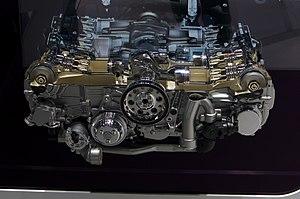
La Porsche 64 ou Porsche Type 64 ou VW Type 60K10 ou VW Aerocoupe est une voiture de sport concept car du constructeur automobile Porsche-Volkswagen, conçue en 1938 par Ferdinand Porsche. Elle est considérée par beaucoup comme la première Porsche de la marque, dont il ne reste qu'un unique exemplaire, ancêtre des séries Porsche 356 de 1948 et Porsche 911 de 1963.
Un moteur à plat est un moteur à pistons dans lequel les cylindres et pistons sont sur un même plan et disposés de part et d'autre du vilebrequin. Il existe deux types de moteurs à plat : les moteur boxer et moteur en V à 180°.